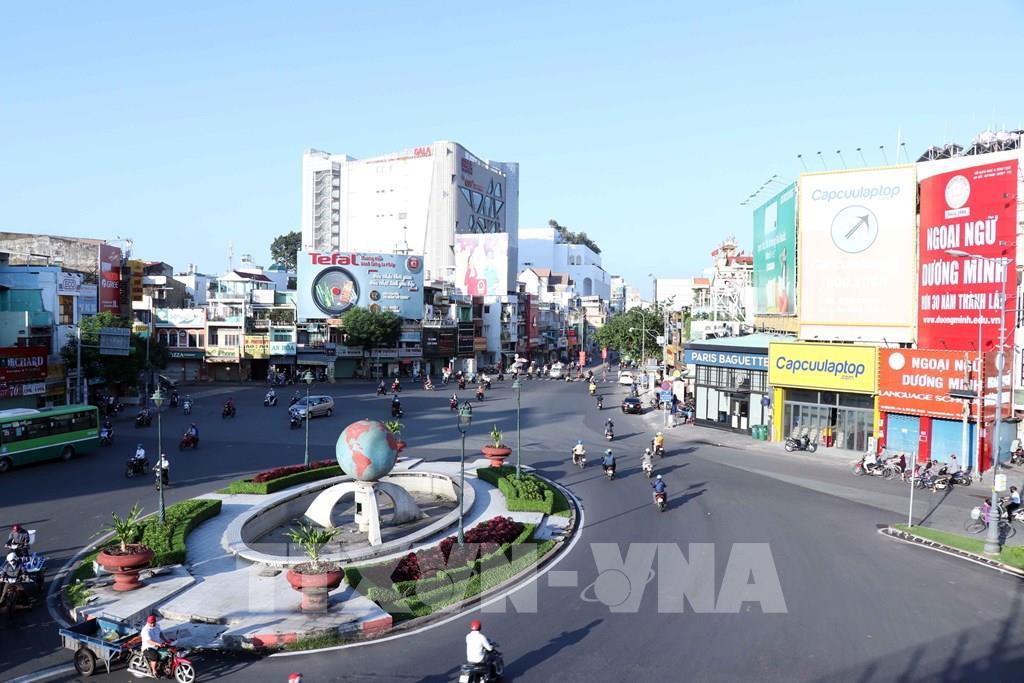
có nhiều xe cộ đang đi lại ở trên đường